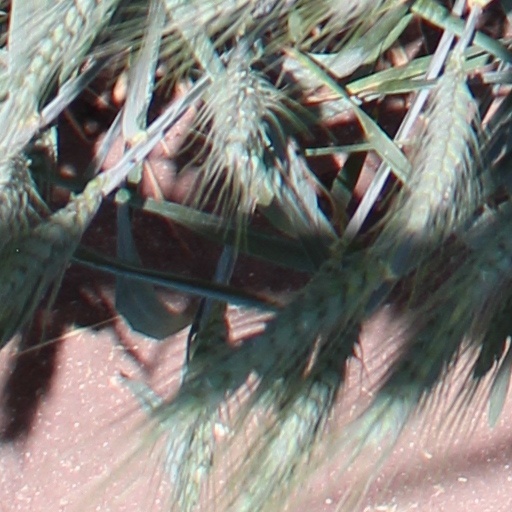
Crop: wheat